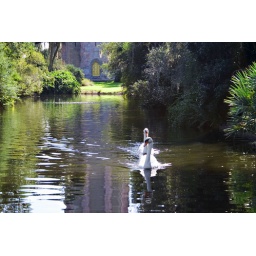
Resident swans swim in the Reflecting pool at the base of the carillon tower at the Bok Sanctuary and Gardens, Lake Wales, FL.